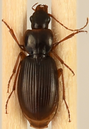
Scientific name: Synuchus impunctatus
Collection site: Bartlett Experimental Forest NEON (BART), plot BART_018